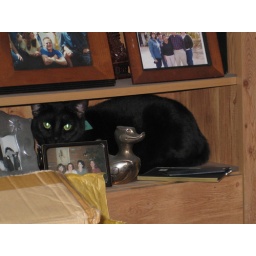
Sat 18-Dec-2010. fresh out of the cat carrier in a frightening new home (the female cat)